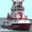
Label: ship